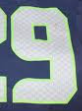
Number: 9